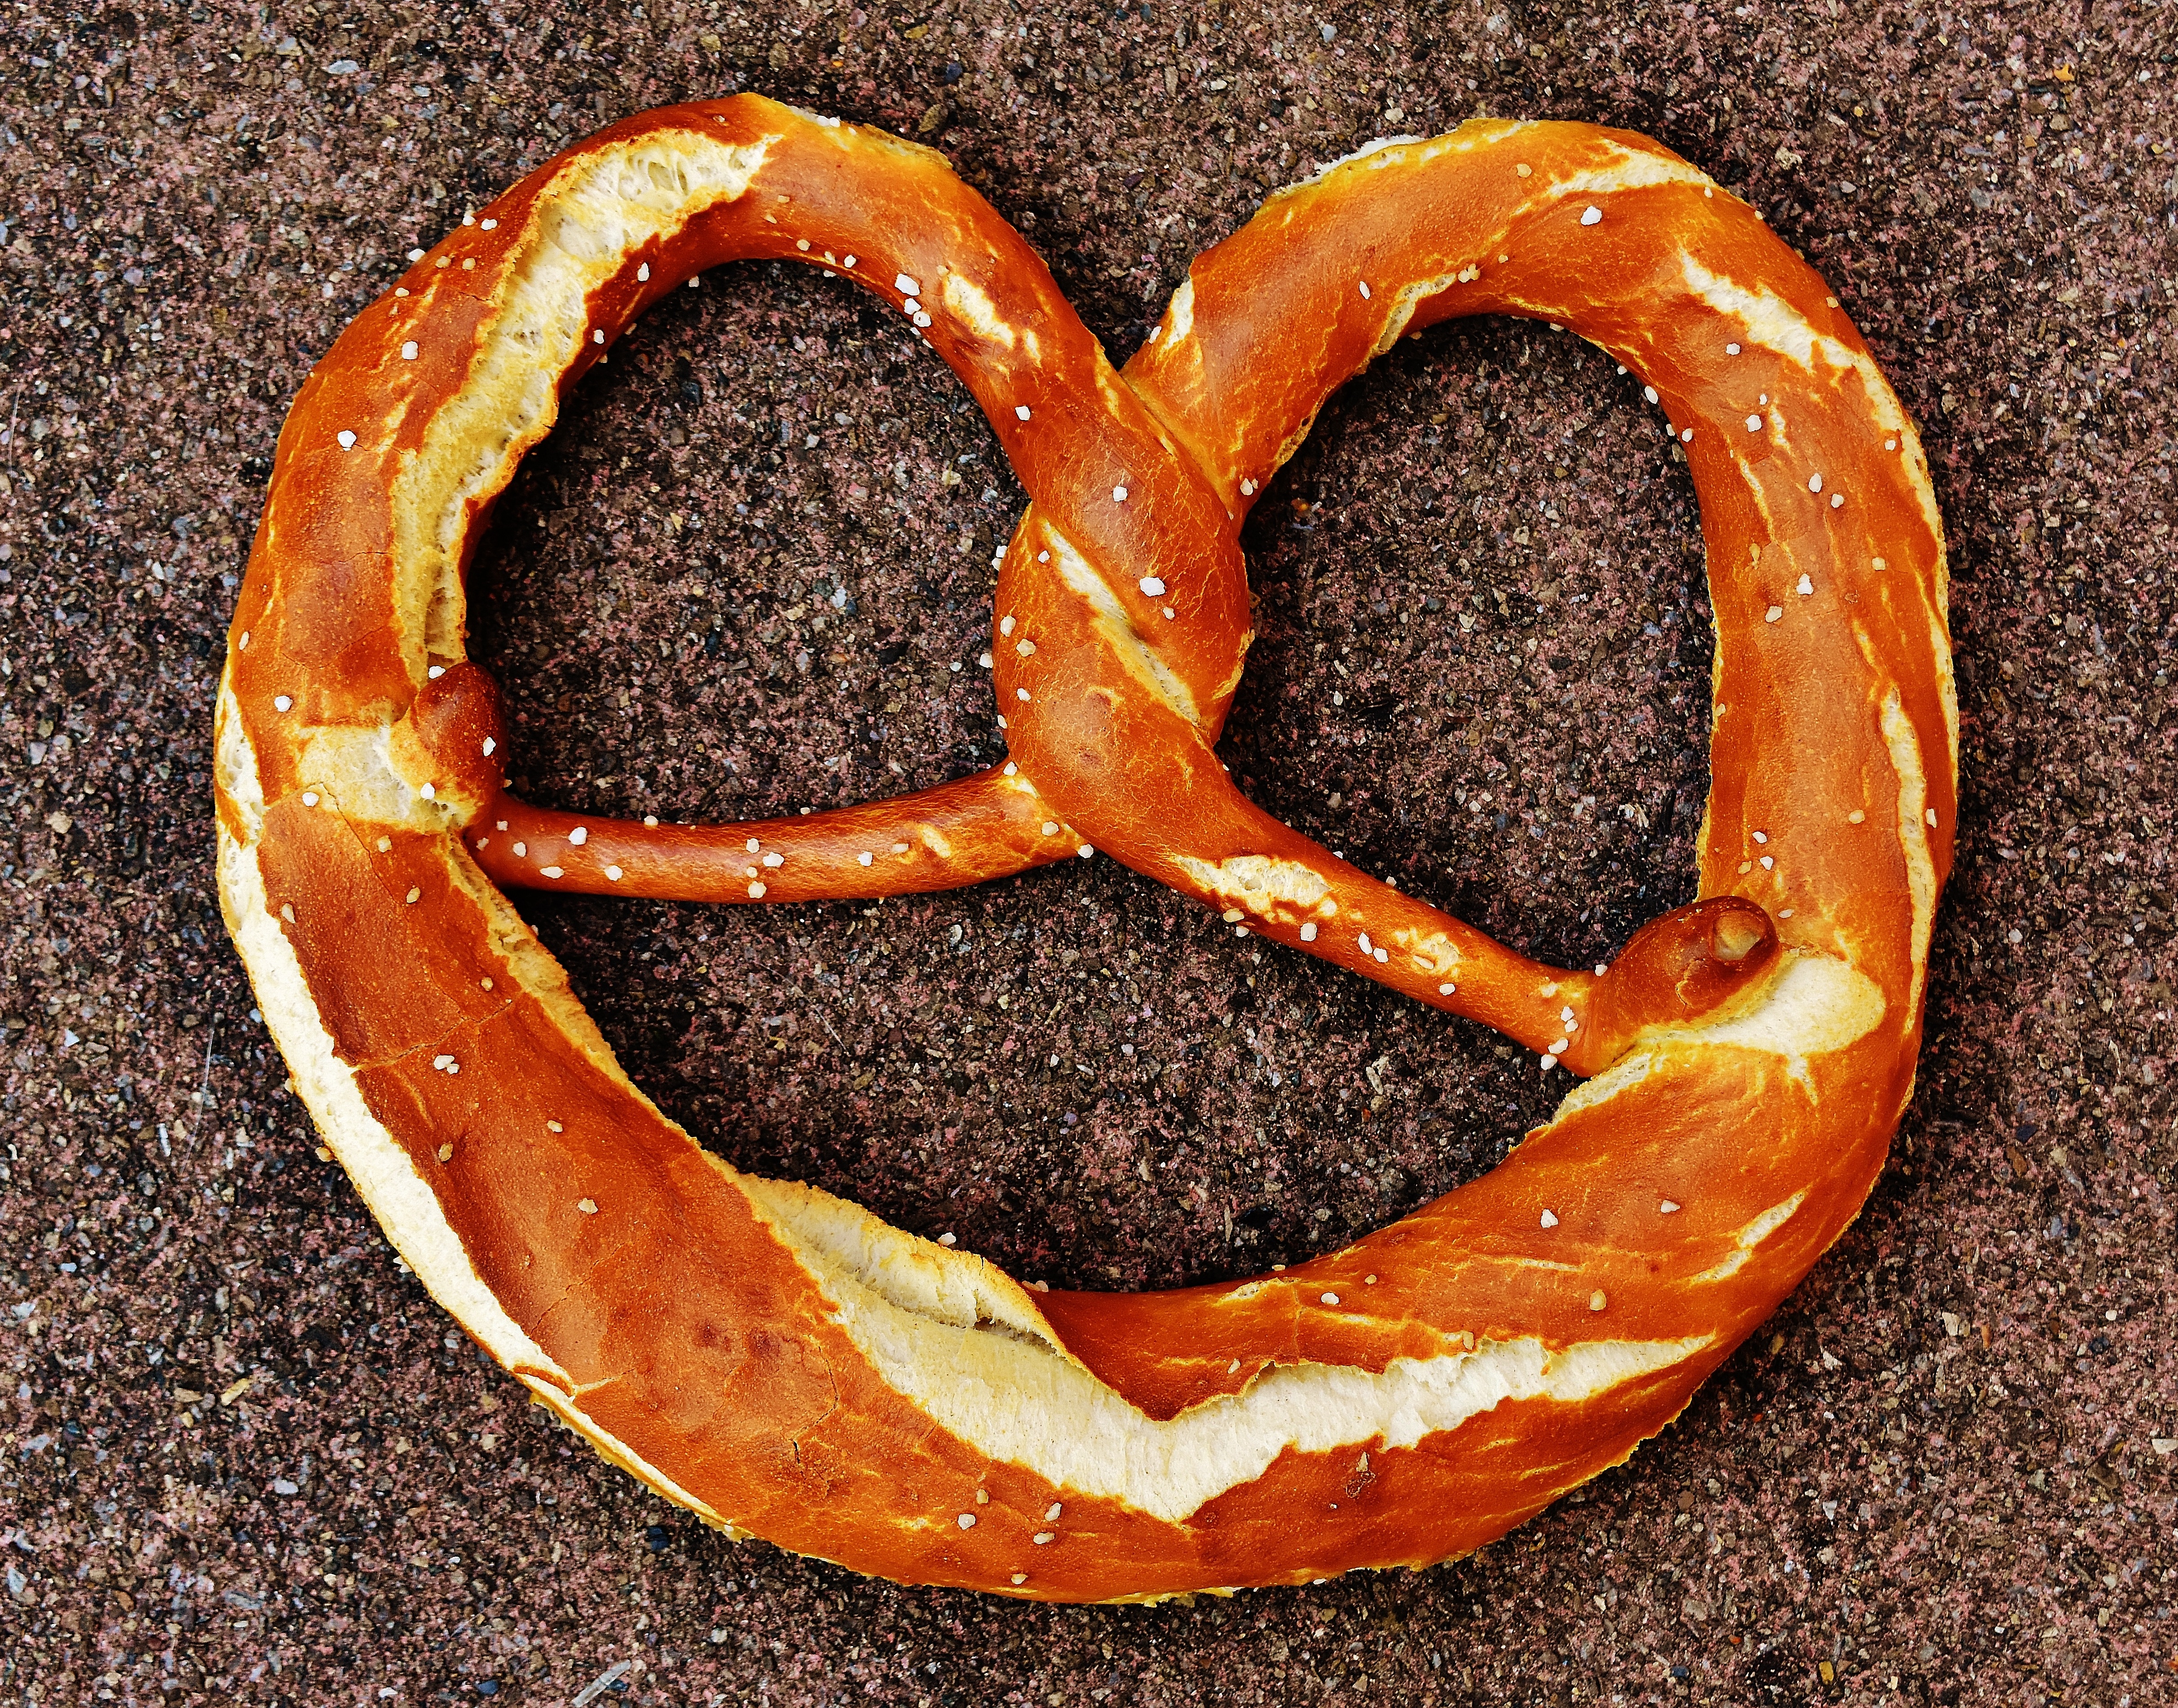
dish, food, produce, vegetable, pumpkin, delicious, specialty, salty, huge, tradition, crispy, oktoberfest, pretzel, pretzels, baked goods, bavarian, wiesnbreze, breze, riesenbreze, snack food